Descriptions in antiquity of the execution cross

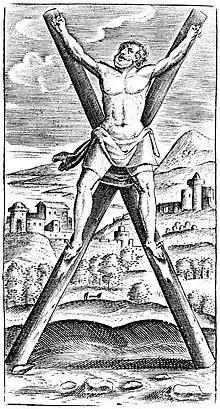
Justus Lipsius: "Crux decussata", a form of cross for which there is no evidence of its use by ancient Romans: the earliest account of its supposed use for Andrew the Apostle is of the twelfth century.

Some scholars think the distinction between "crux commissa" and "crux immissa" within the "crux compacta" category is unnecessary. Hermann Fulda called it a meaningless distinction that Lipsius grabbed out of thin air. Others too, including Gerald G. O'Collins, do not accept all the proposed subcategories of "crux compacta".